Question: Please indicate a possible affordance area of the hold_book that can be used for holding
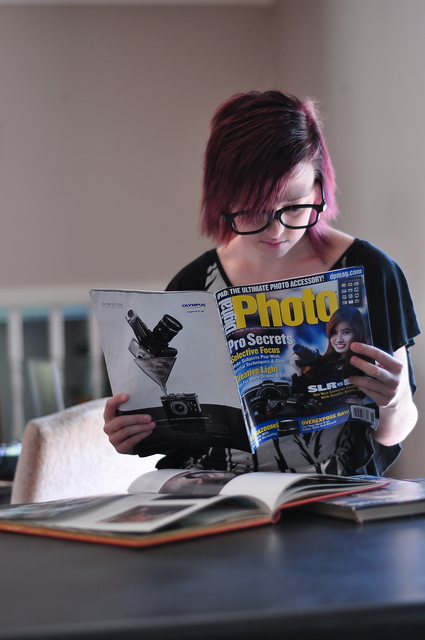
Answer: [78, 250.5, 380, 463.5]